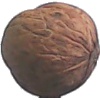
Label: walnut